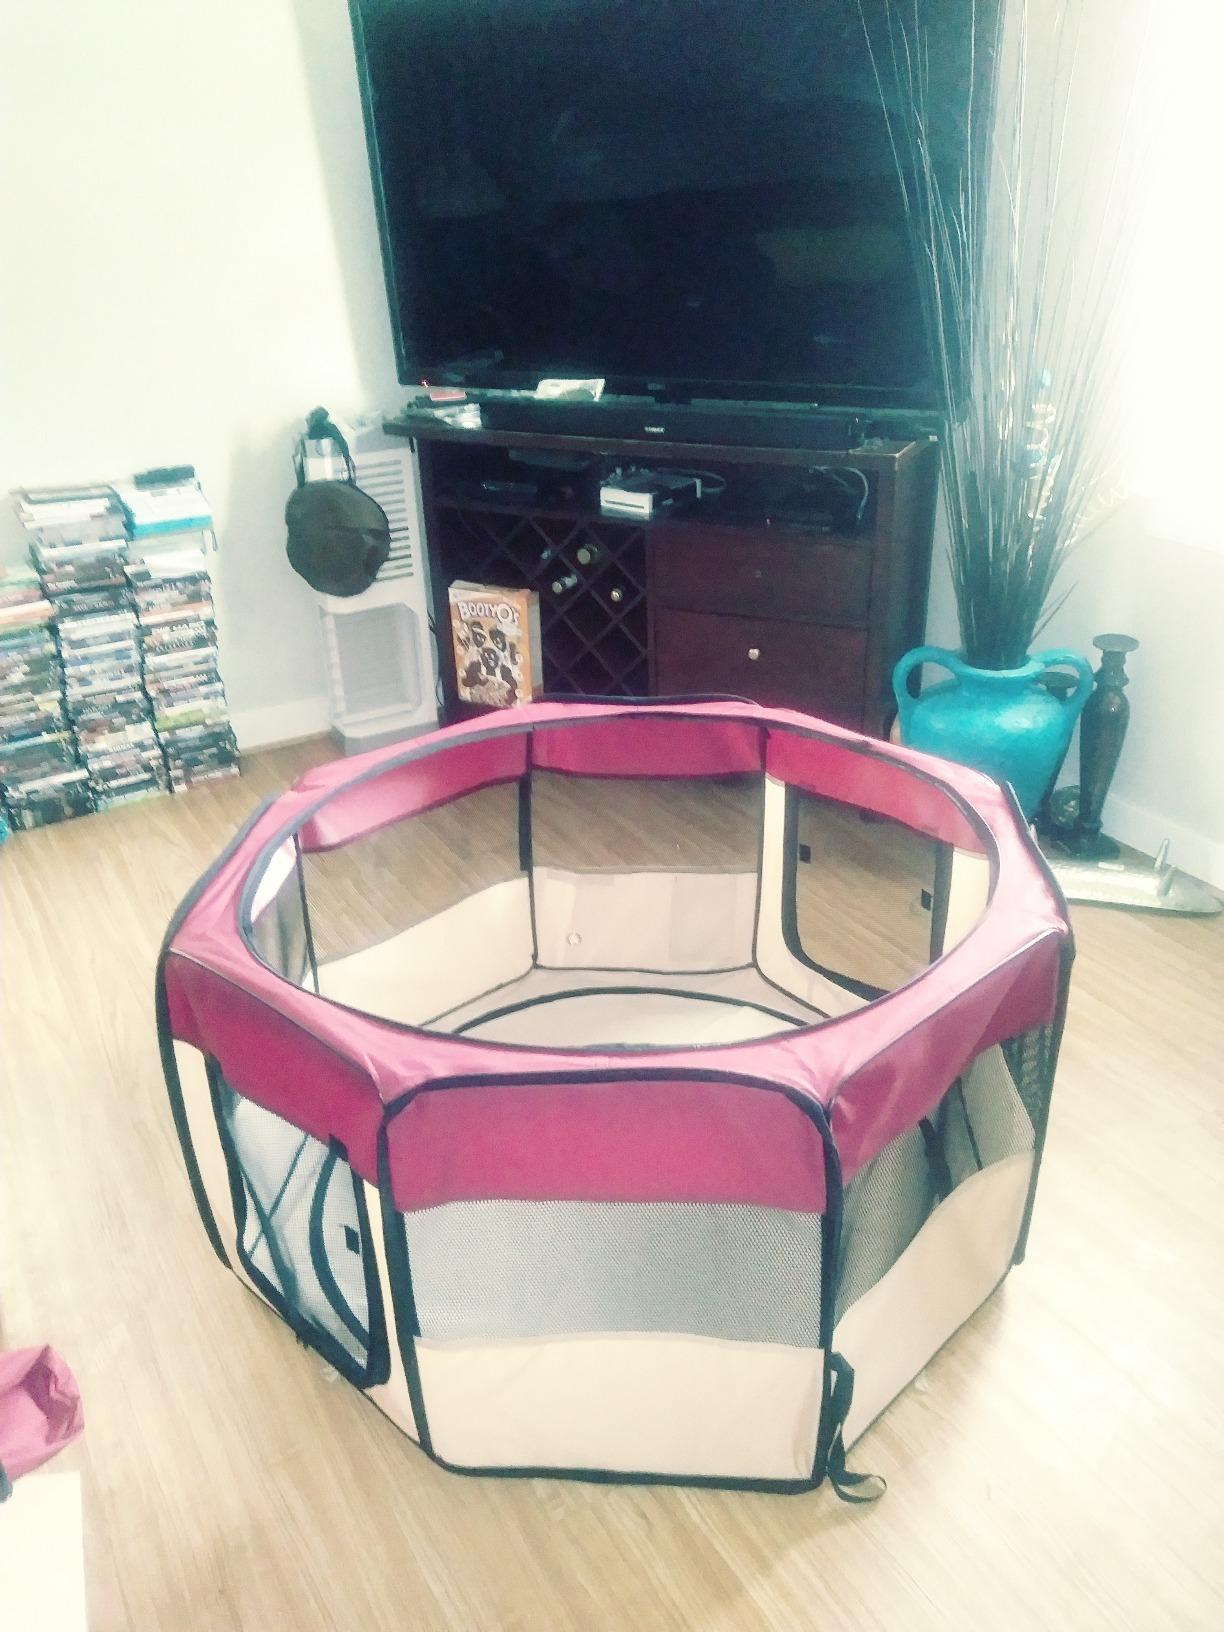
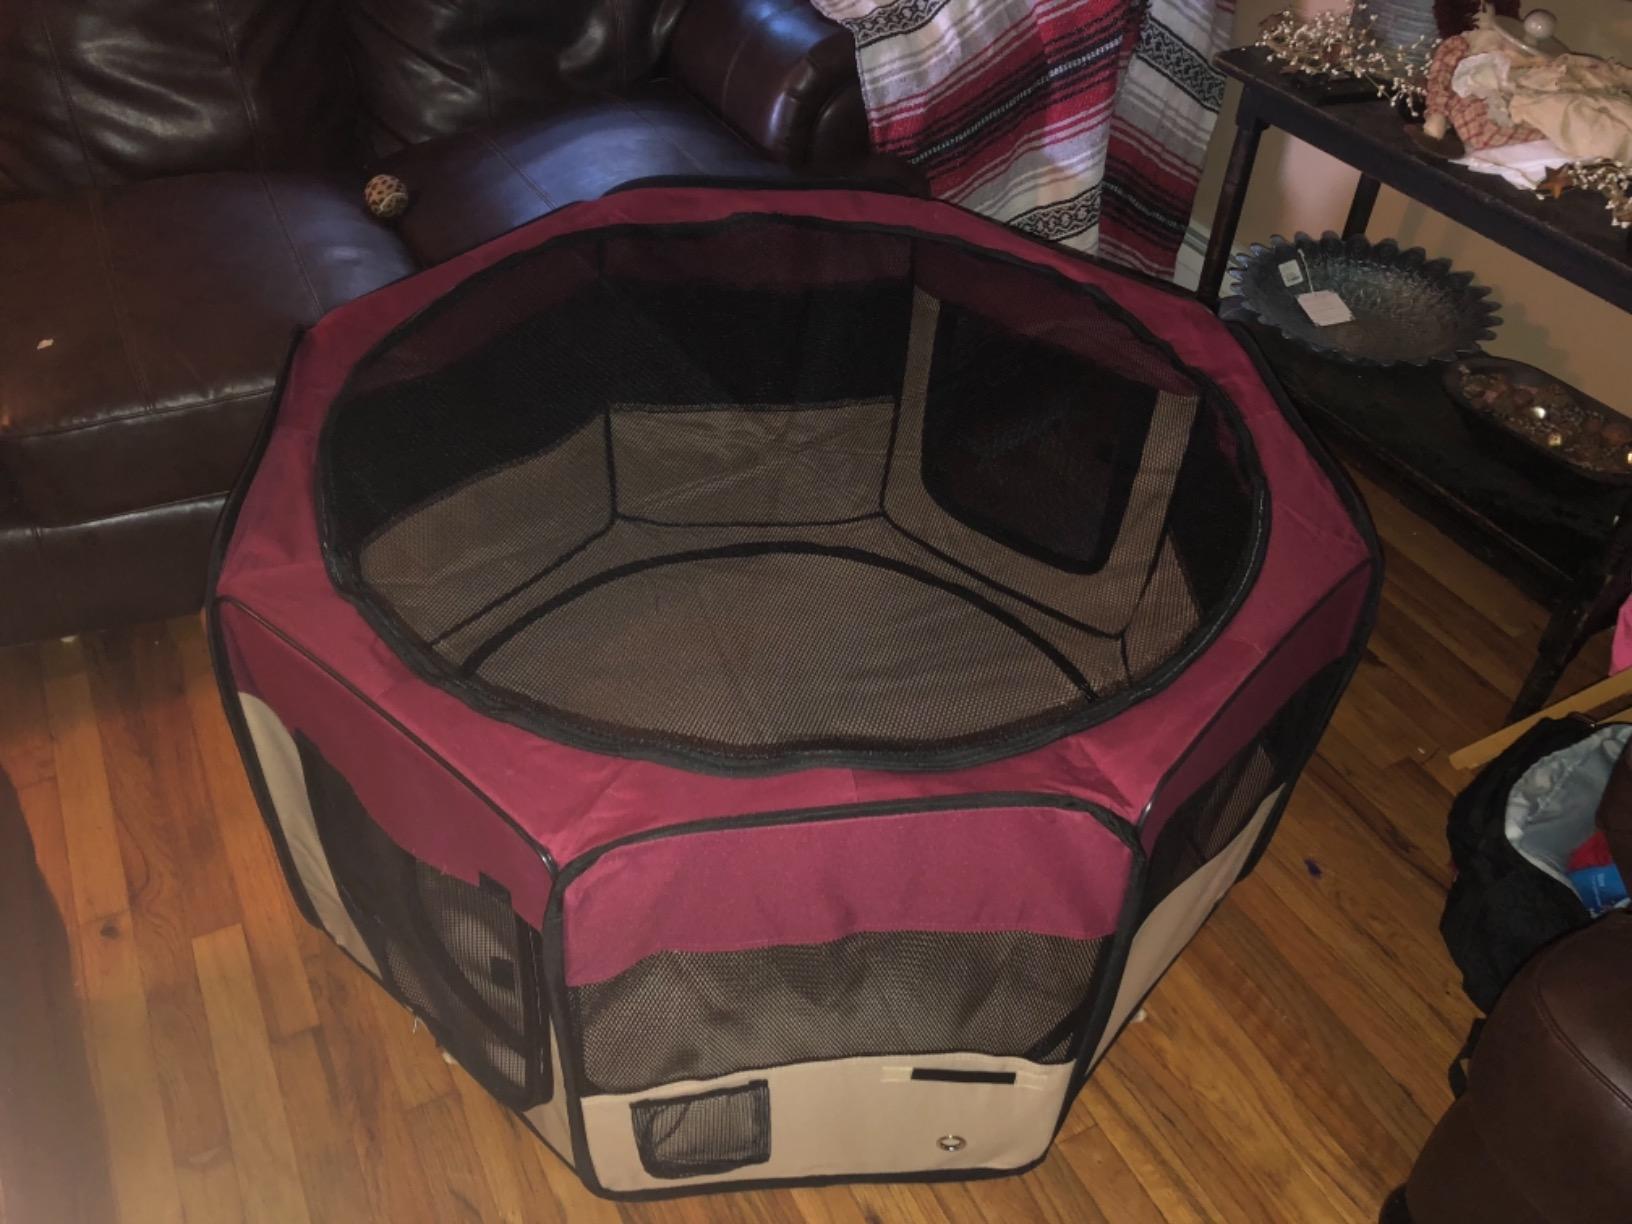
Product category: items_kennel
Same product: yes